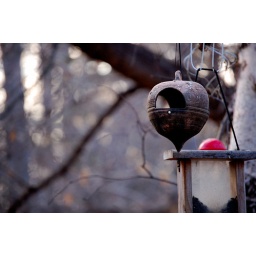
In the backyard of my home in Red Deer. Little yellow birds were all over it just minutes before.